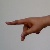
The image shows a hand gesture representing the letter 'P' in Indian Sign Language.